Obras Sanitarias

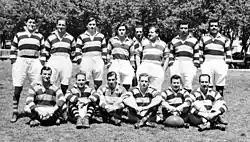
The rugby squad that won the 1953 championship

The club's rugby installations are located in La Matanza Partido, of Greater Buenos Aires. The club was affiliated to the Unión de Rugby de Buenos Aires in 1917, soon after its establishment.